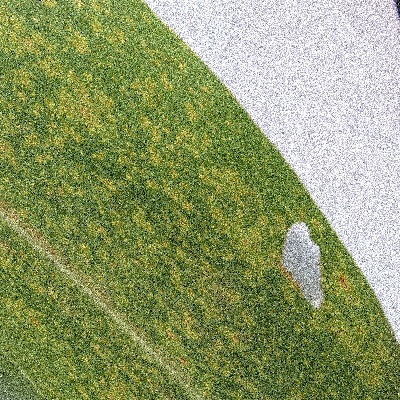
Label: Corn_(Maize)___Maize_Streak_Virus